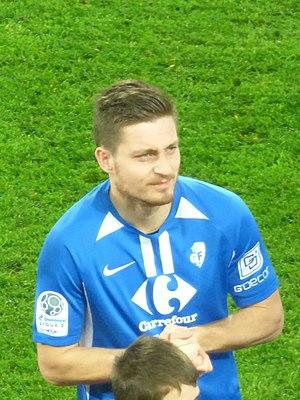
Éric Vandenabeele lors du match RC Lens / Grenoble Foot 38, le 10 février 2020, comptant pour la vingt-quatrième journée du championnat de France de football de Ligue 2 2019-2020, au Stade Bollaert-Delelis.